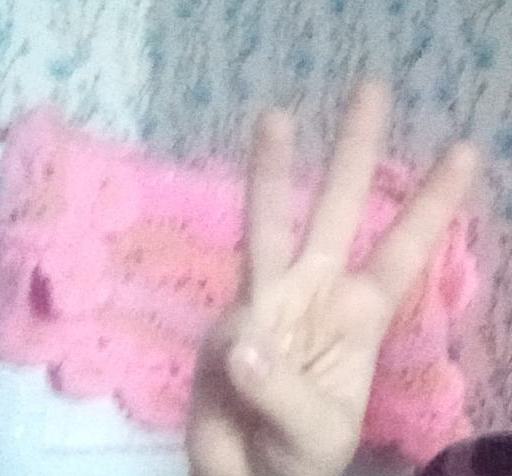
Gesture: three